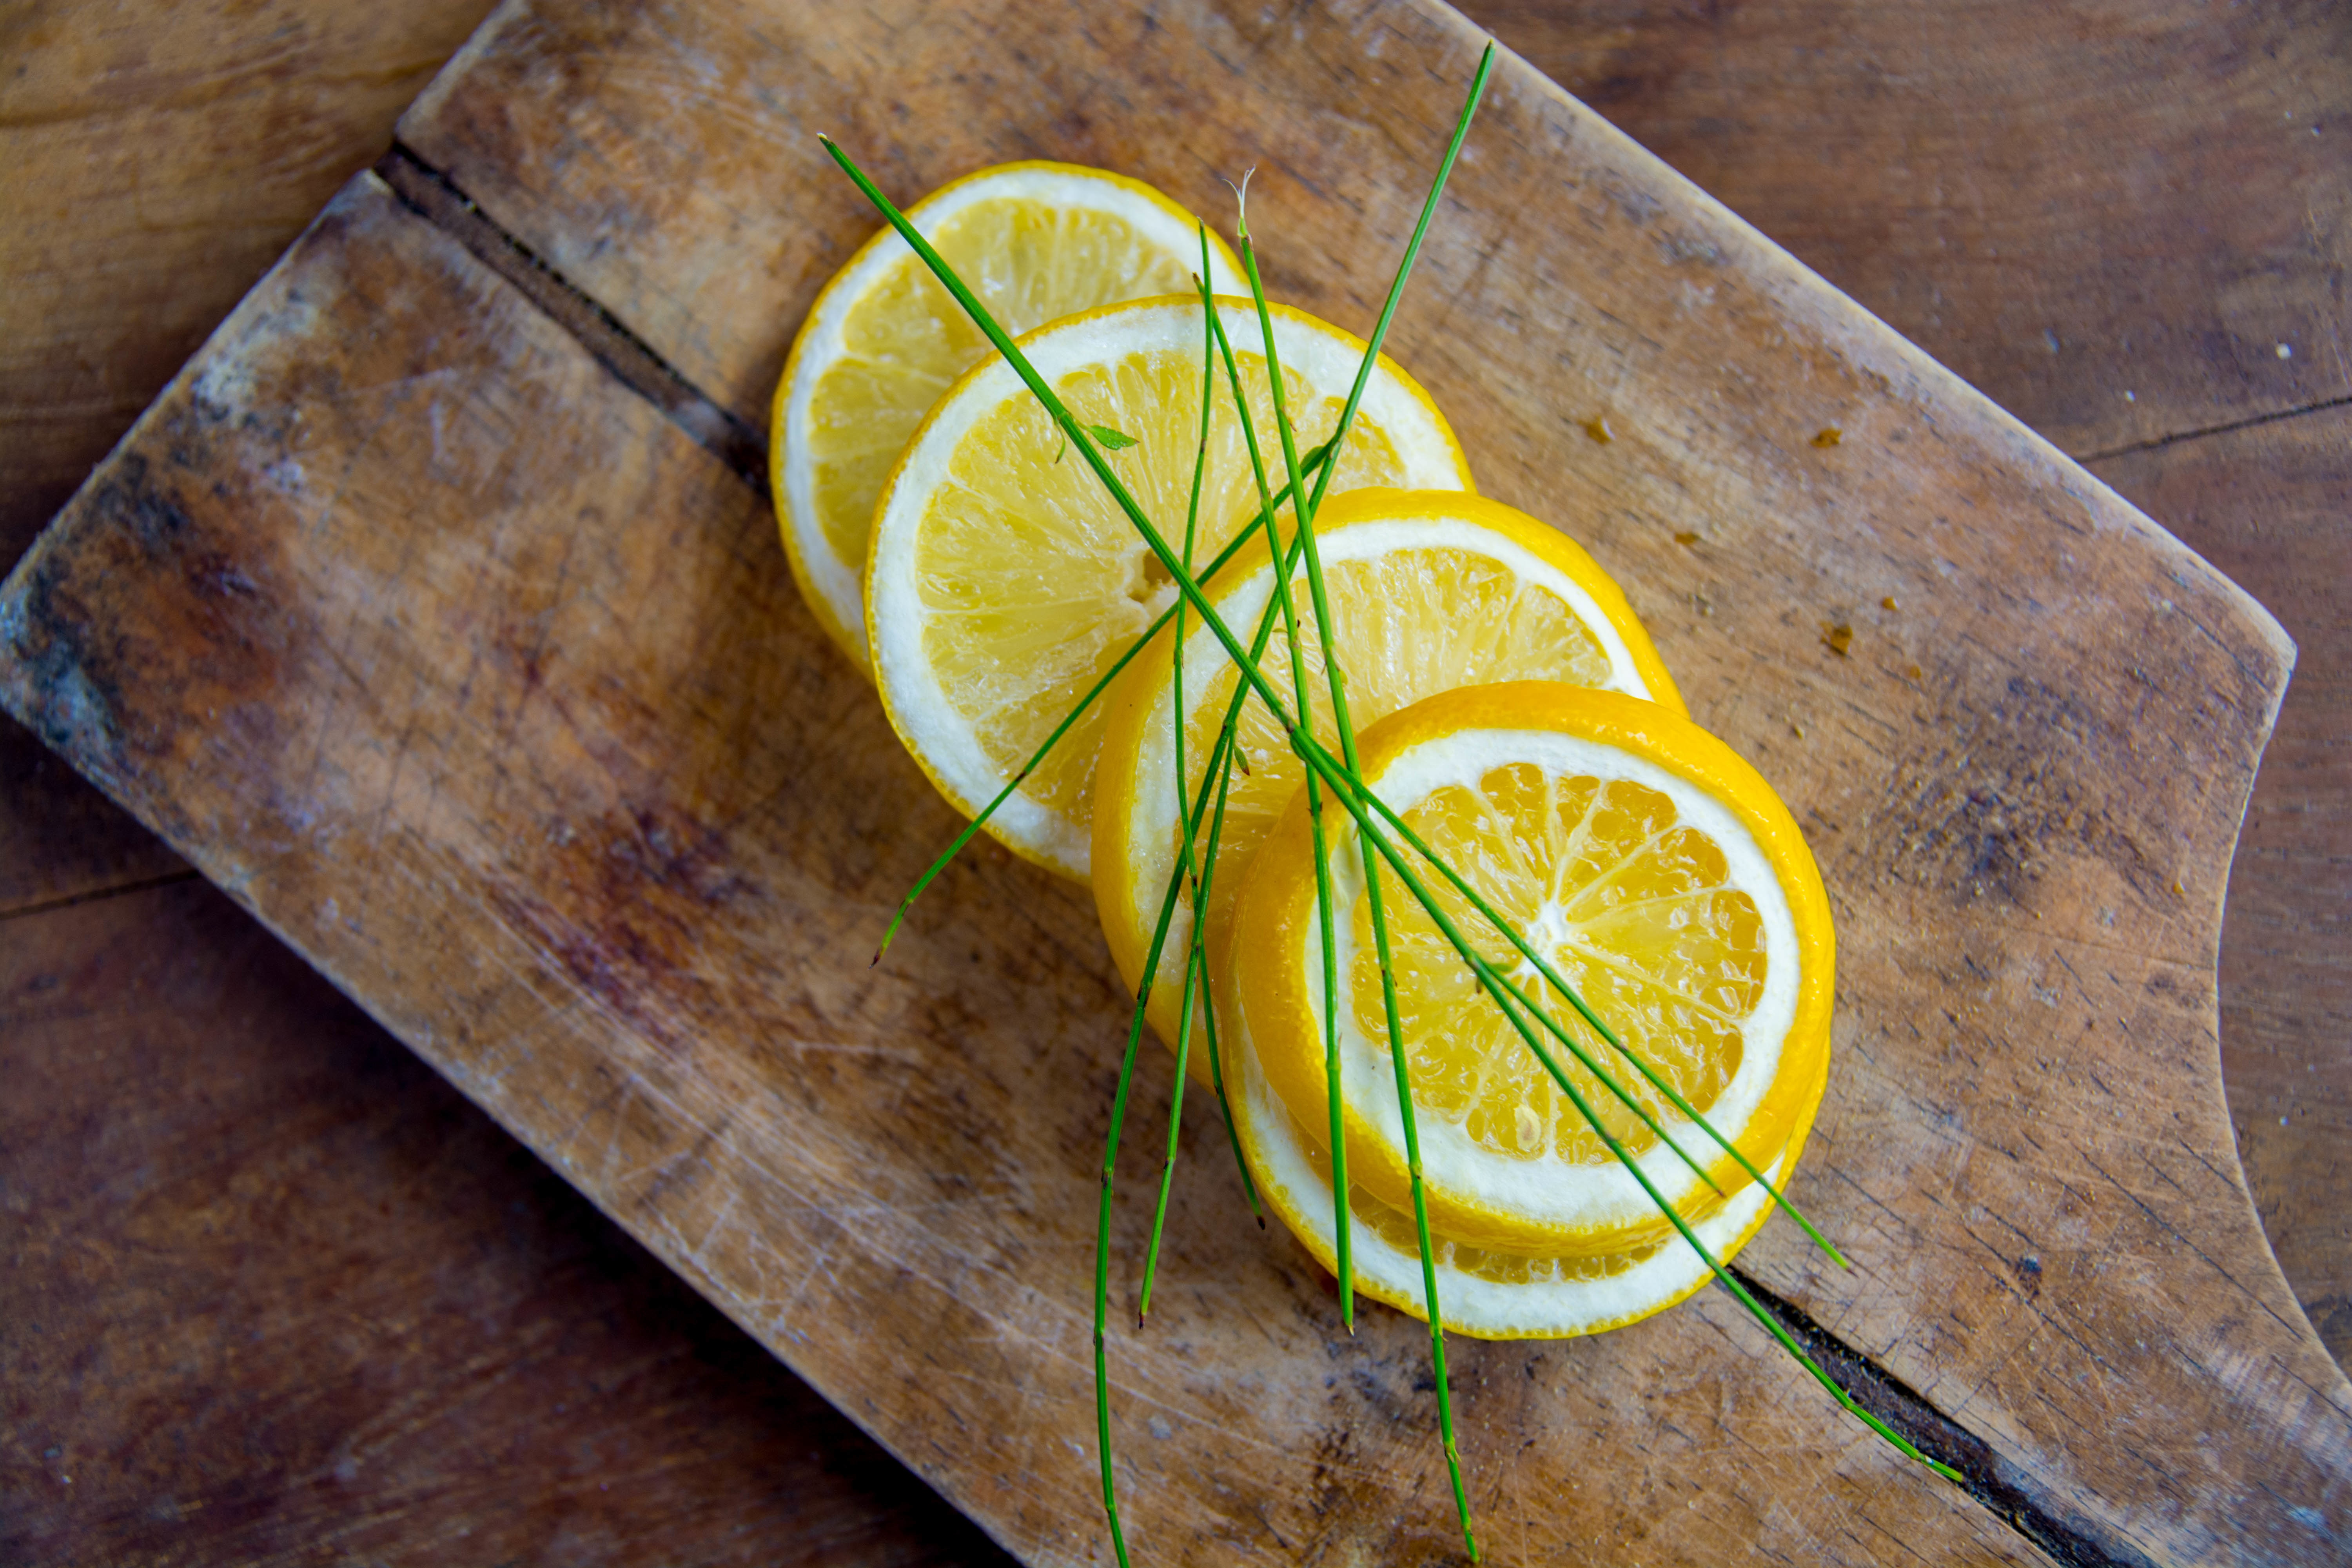
plant, fruit, food, produce, vegetable, drink, lemon, lime, coconut, citrus, flowering plant, land plant